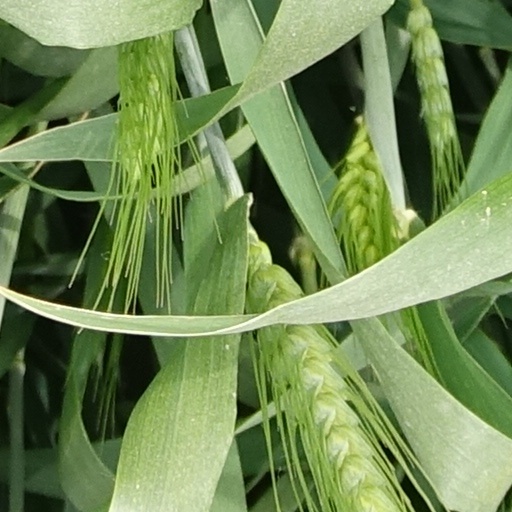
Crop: wheat